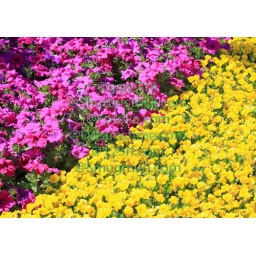
flower field in a garden in Florada